Russian frigate Oryol (1985)

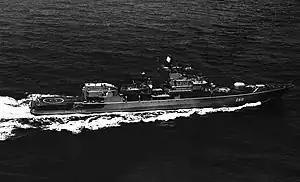
"Imeni XXVII siezda KPSS" underway on 1 March 1987

The ship was assigned to the 16th Sakhalinskaya Red Banner Separate Brigade of Border Patrol Ships in Nakhodka, part of the Pacific Border District. From 10 February to 25 March 1987, "Imeni XXVII siezda KPSS" sailed from Sevastopol to its assigned homeport in Nakhodka via Suez Canal. The ship begun its first patrol duty on 30 April. In 1990, the ship and its crew starred in the 1991 Soviet action film "Charged with Death" ("") as "PSKR "Yuri Andropov"".